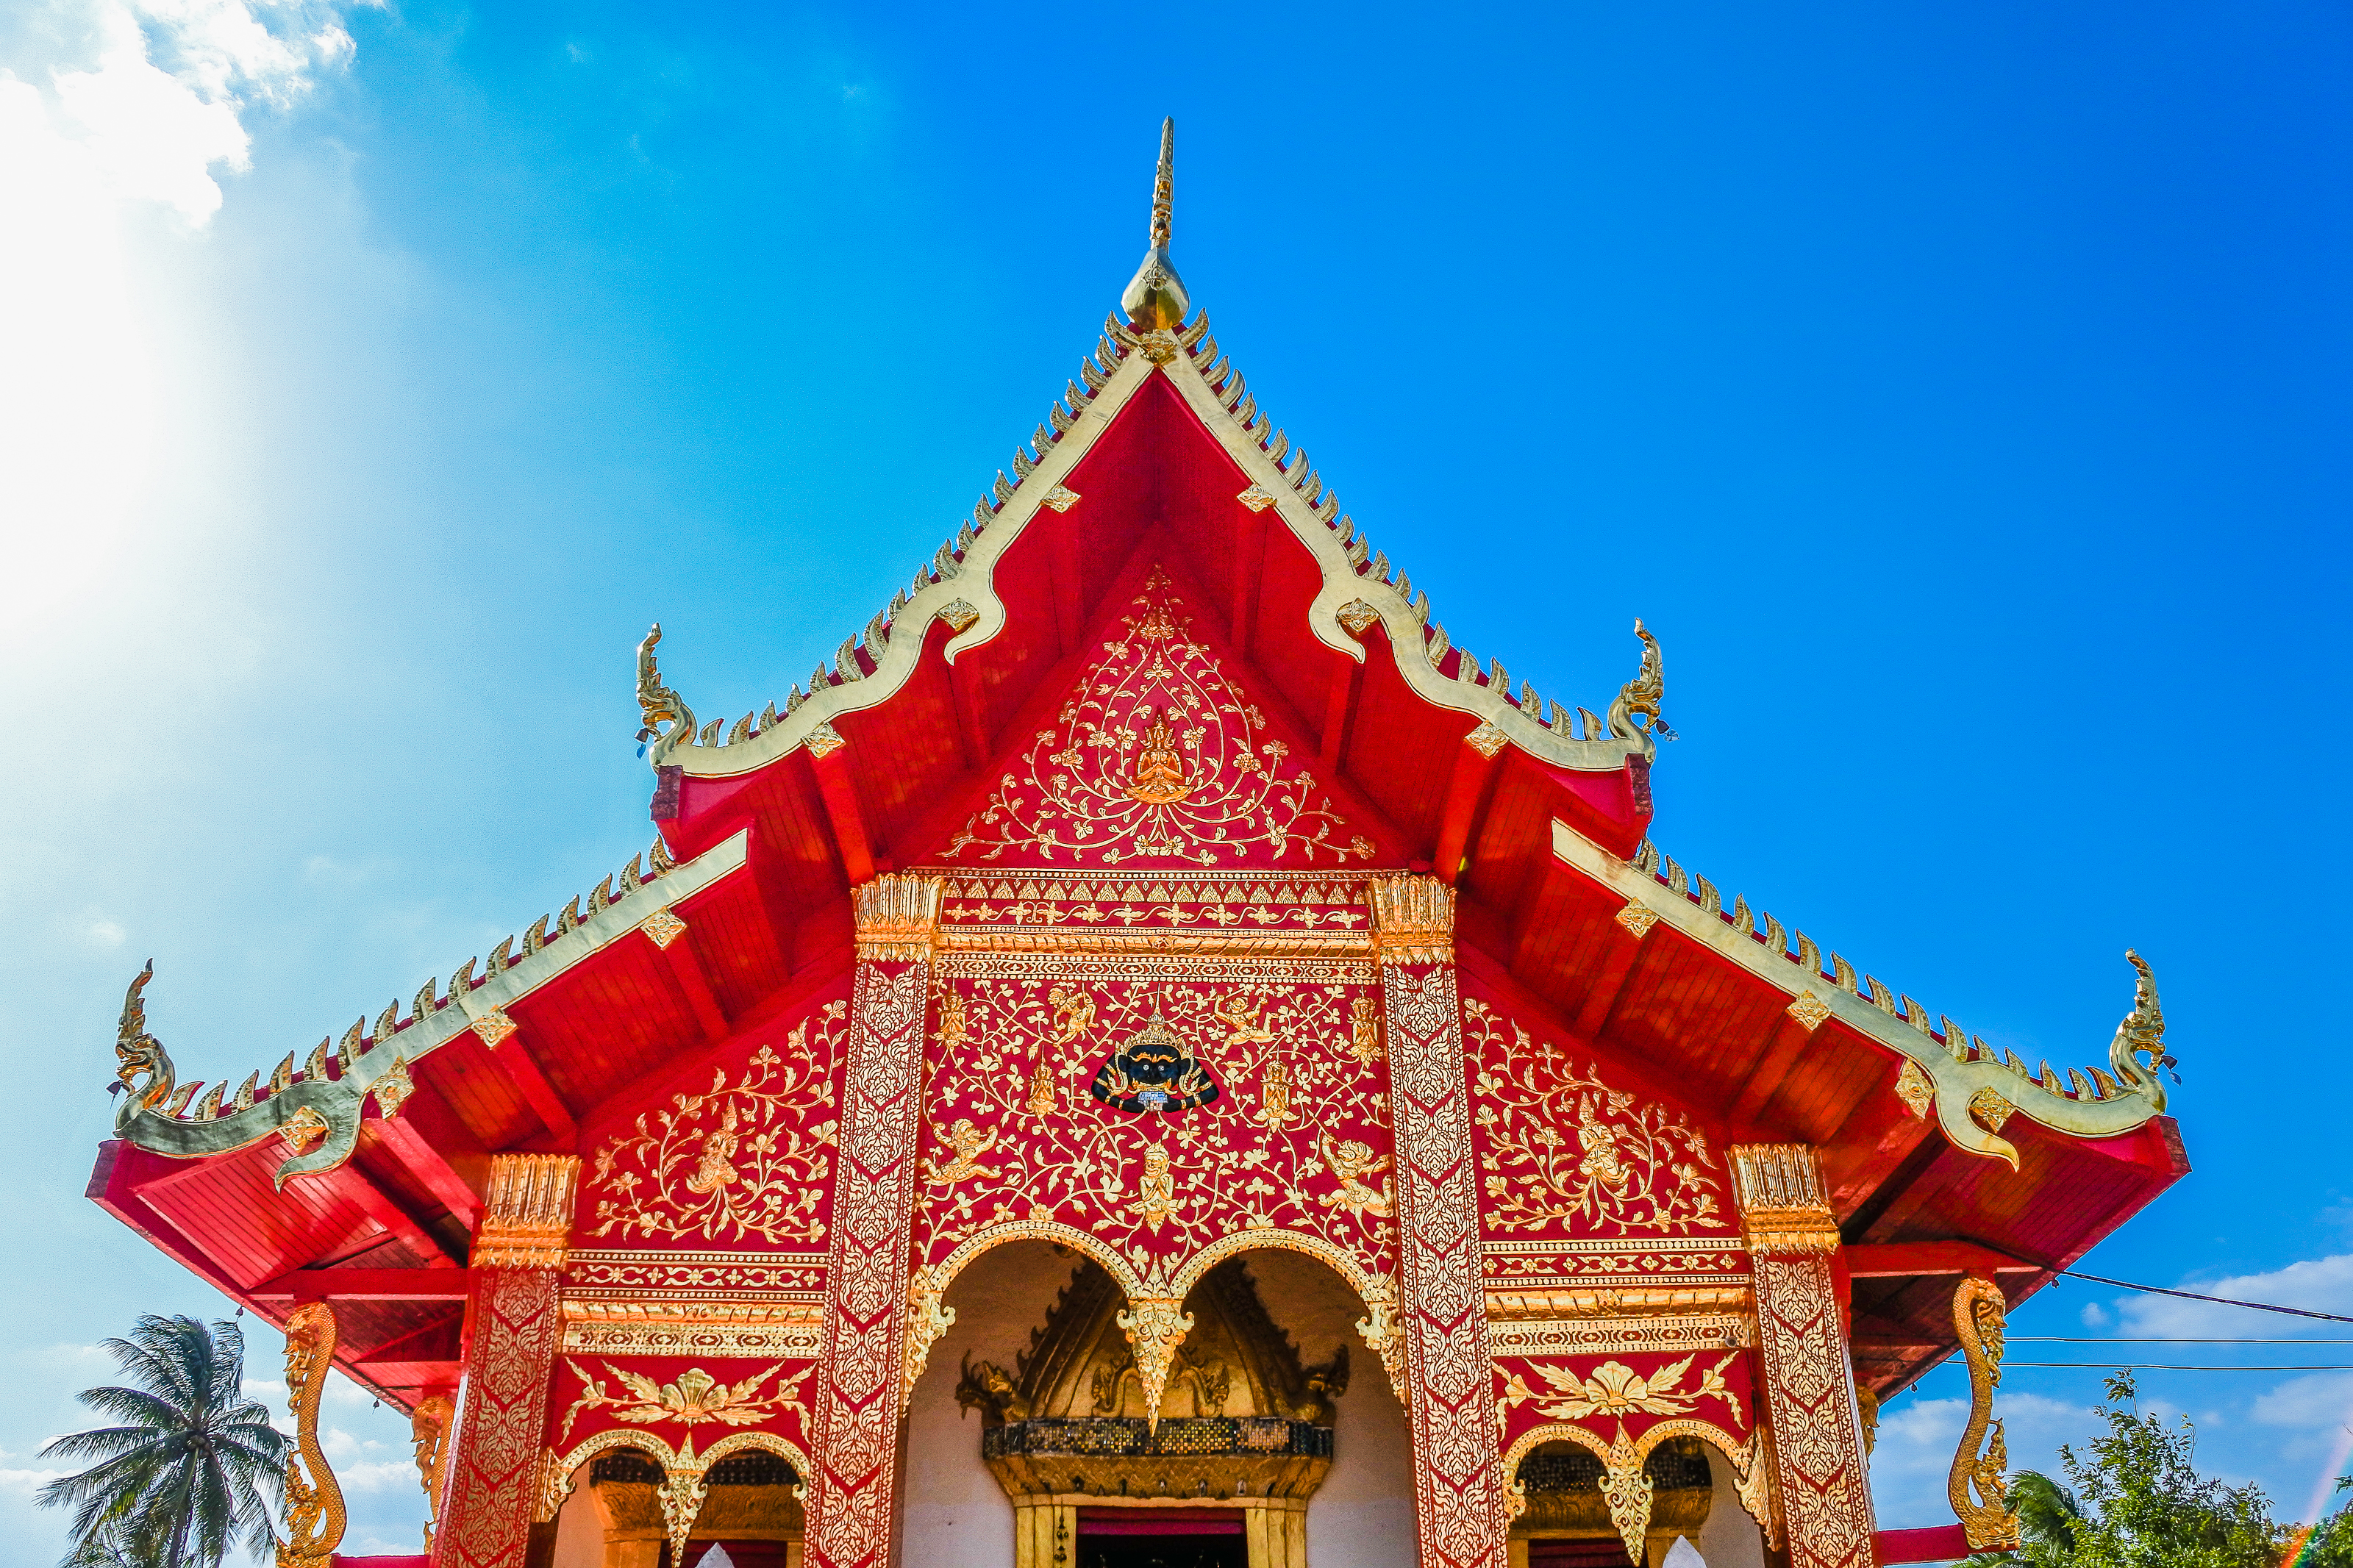
symbol, tourism, scene, gold, buddha, thailand, landmark, architecture, art, historic, asia, asian, bangkok, statue, sculpture, thai, wat, buddhism, ancient, religion, pagoda, traditional, culture, temple, travel, place of worship, chinese architecture, sky, building, shrine, tradition, facade, historic site, japanese architecture, roof, monastery, world, tourist attraction